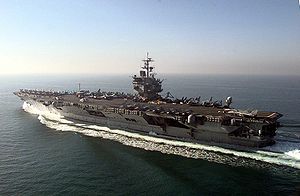
USS Enterprise (CVN-65)
USS Enterprise patruljerer i den Persiske Bugt under Operation Desert Fox (1998).
USS Enterprise patruljerer i den Persiske Bugt under Operation Desert Fox (1998).
USS Enterprise (CVN-65) var verdens første atomdrevne hangarskib og det ottende skib i USA's flåde, der bar navnet USS Enterprise. Kølen blev lagt den 4. februar 1958, og skibet blev søsat den 24. september 1960, og det blev officielt taget i brug af den amerikanske flåde den 25. november 1961. USS Enterprise havde hjemsted i Norfolk i delstaten Virginia, og blev taget ud af brug 1. december 2012 efter mere end 51 års tjeneste hvorefter skibet i løbet af en længere årrække skal tømmes for udstyr der kan anvendes på andre skibe og efterfølgende skrottes. Blandt andet er skibets anker og ankerkæder genbrugt på USS Abraham Lincoln.